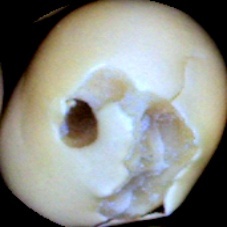
Label: Broken